Speak & Spell (toy)

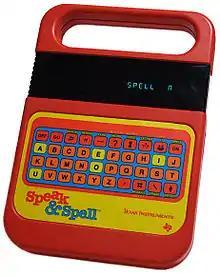
Redesigned Speak & Spell with flat "touch sensitive" membrane keyboard

Between its release and 1983, the Speak & Spell was redesigned twice under the name Speak & Spell. It was completely recreated in 1982 as the Speak & Spell Compact (a version lacking a visual display). In 1989 the Super Speak & Spell was released to replace the original vacuum fluorescent display (VFD) with a liquid crystal display (LCD).